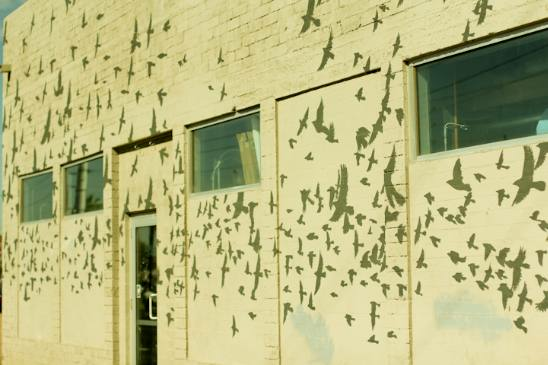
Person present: No